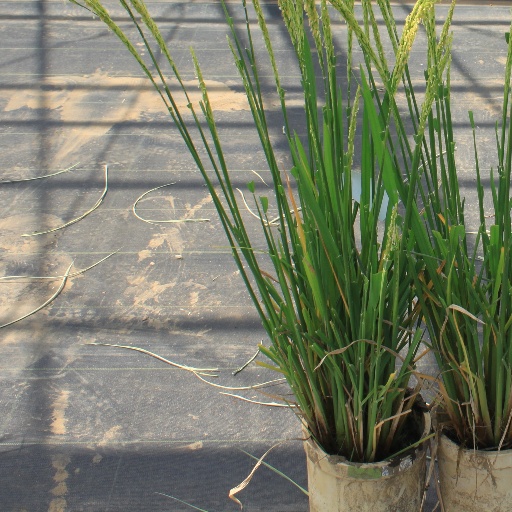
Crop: rice